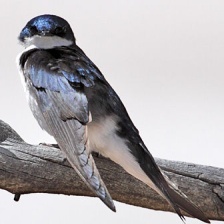
Species: TREE SWALLOW
Scientific name: TACHYCINETA BICOLOR